Marco Aurelio Severino

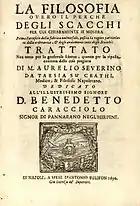
La filosofia overo il perche degli scacchi, 1690

Marco Aurelio Severino (November, 1580 – July 12, 1656) was an Italian surgeon and anatomist.